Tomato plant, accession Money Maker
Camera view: horizontal (90 deg, fisheye); turntable rotation: 330 degrees
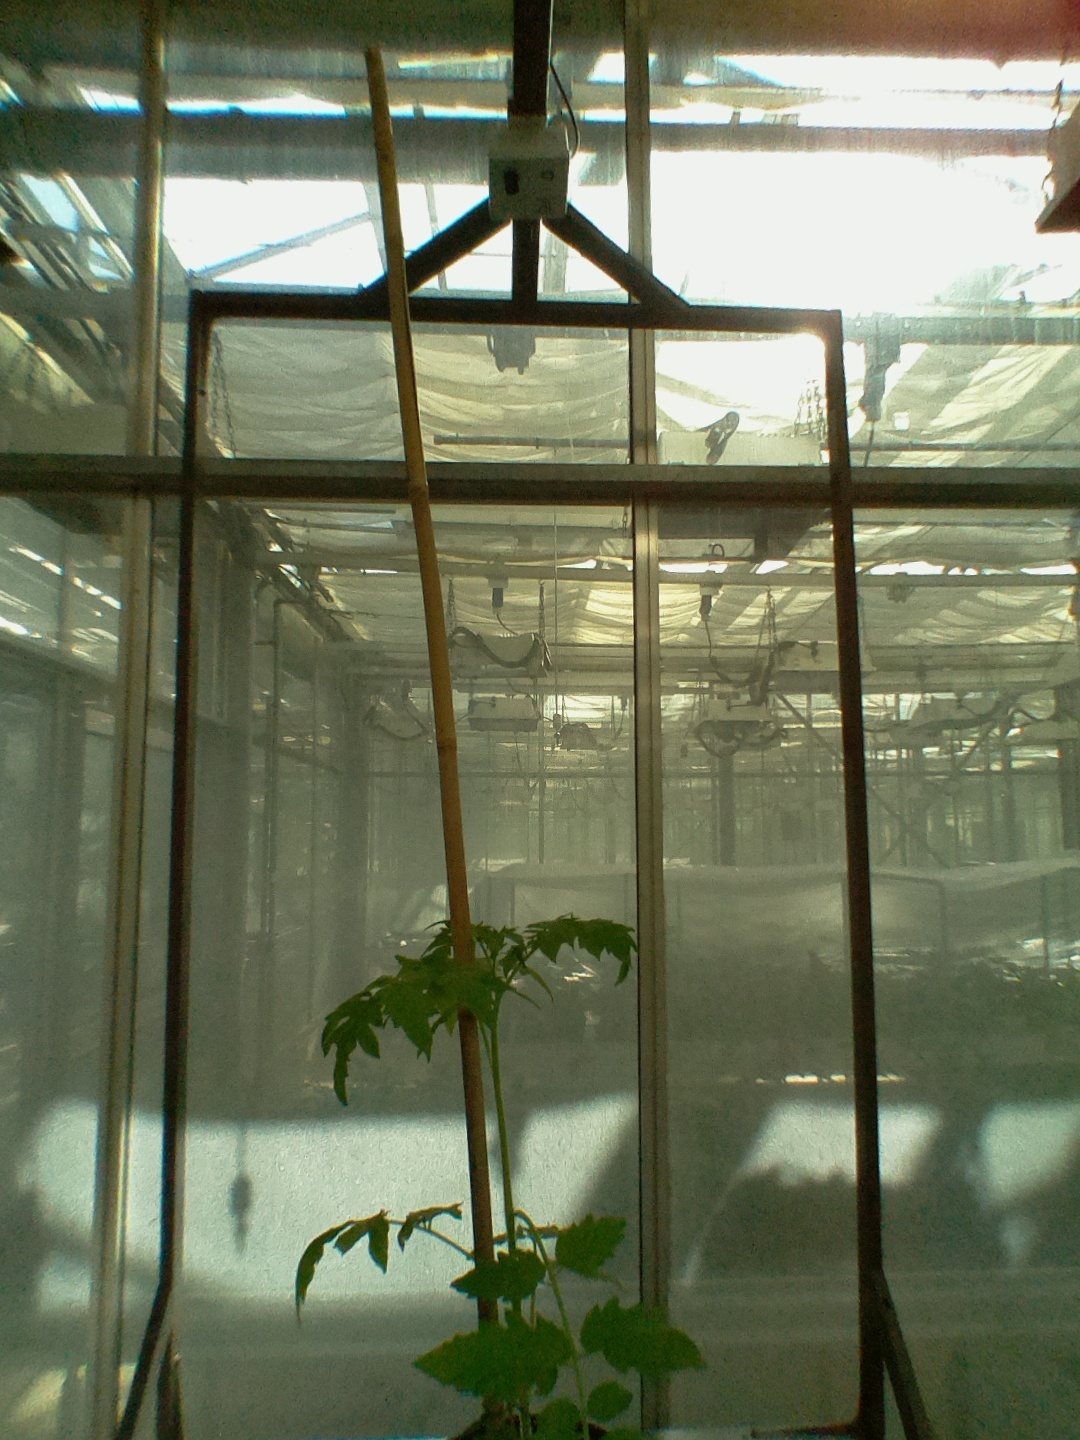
BBCH growth stage 14: 8 of true leaves visible